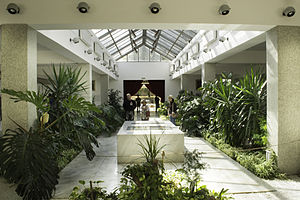
Josip Broz Tito / Præsident / De sidste år
Titos grav i Blomsternes hus
"Josip Broz Tito var en jugoslavisk revolutionær og statsmand, der besad flere politiske embeder fra 1943 og til sin død i 1980. Under 2. verdenskrig var han leder af de jugoslaviske partisaner, der ofte betragtes som den mest effektive modstandsbevægelse i det tysk-besatte Europa. Til trods for at hans præsidentperiode er blevet kritiseret som autoritær, og at der er blevet rejst mistanke om undertrykkelse af politiske modstandere, blev Tito af de fleste betragtet som en godgørende diktator"" på grund af hans økonomiske og diplomatiske politik. Han var en populær offentlig figur både inden og uden for Jugoslaviens grænser. Tito, der blev set som et forenende symbol, vedligeholdt gennem sin indenrigspolitik en fredelig sameksistens mellem nationerne i det jugoslaviske forbund. Han blev yderligere kendt som en central skikkelse indenfor De alliancefrie landes bevægelse sammen med Indiens Jawaharlal Nehru, Egyptens Gamal Abdel Nasser og Indonesiens Sukarno.